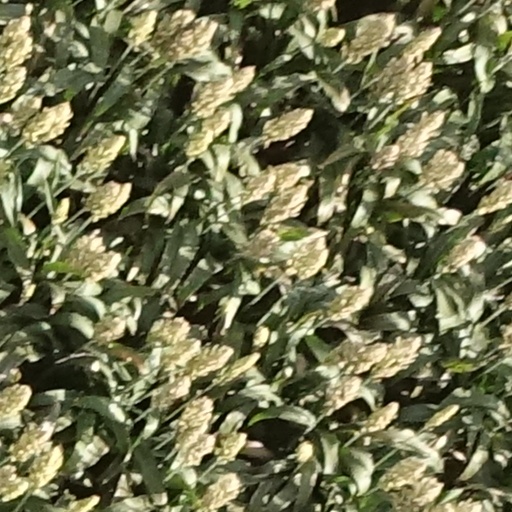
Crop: sorghum